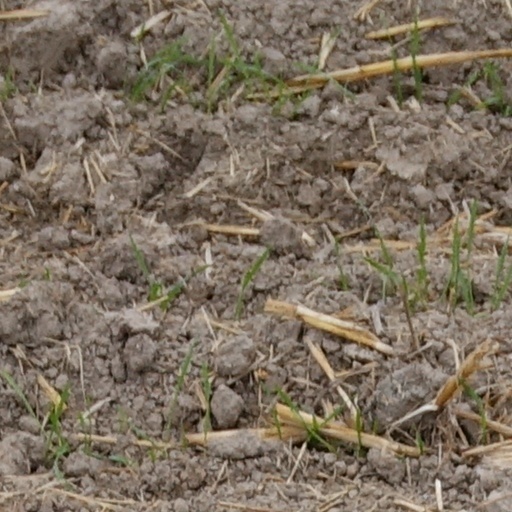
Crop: wheat